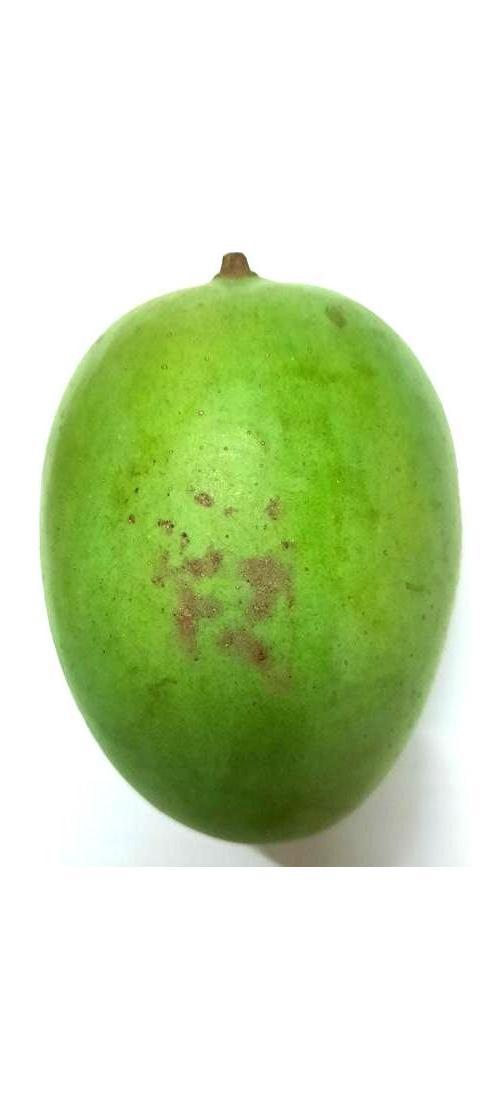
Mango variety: Langra